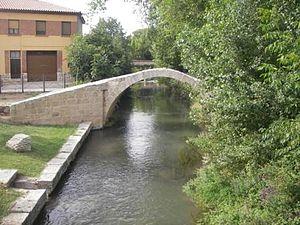
La rivière Jiloca coule en Aragon en Espagne. Elle a donné son nom à la comarque de Jiloca. C'est un affluent du Jalón, donc un sous-affluent de l'Èbre